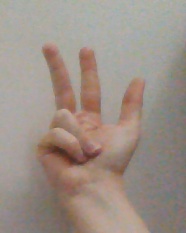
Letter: al